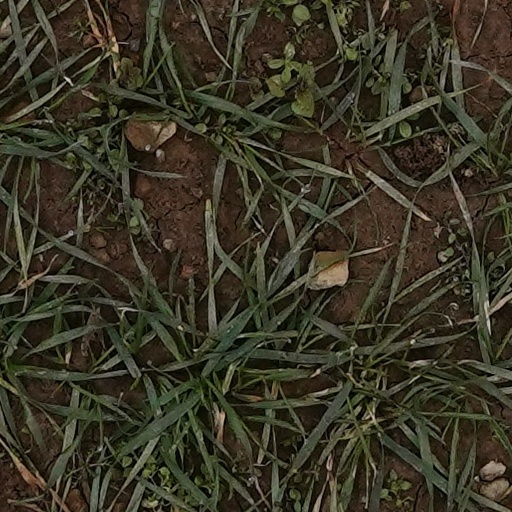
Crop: wheat